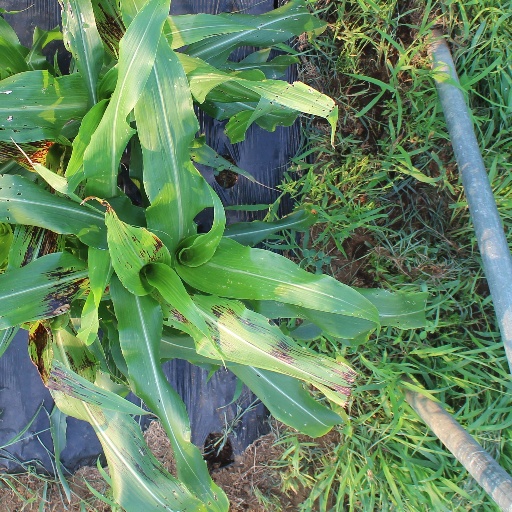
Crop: sorghum